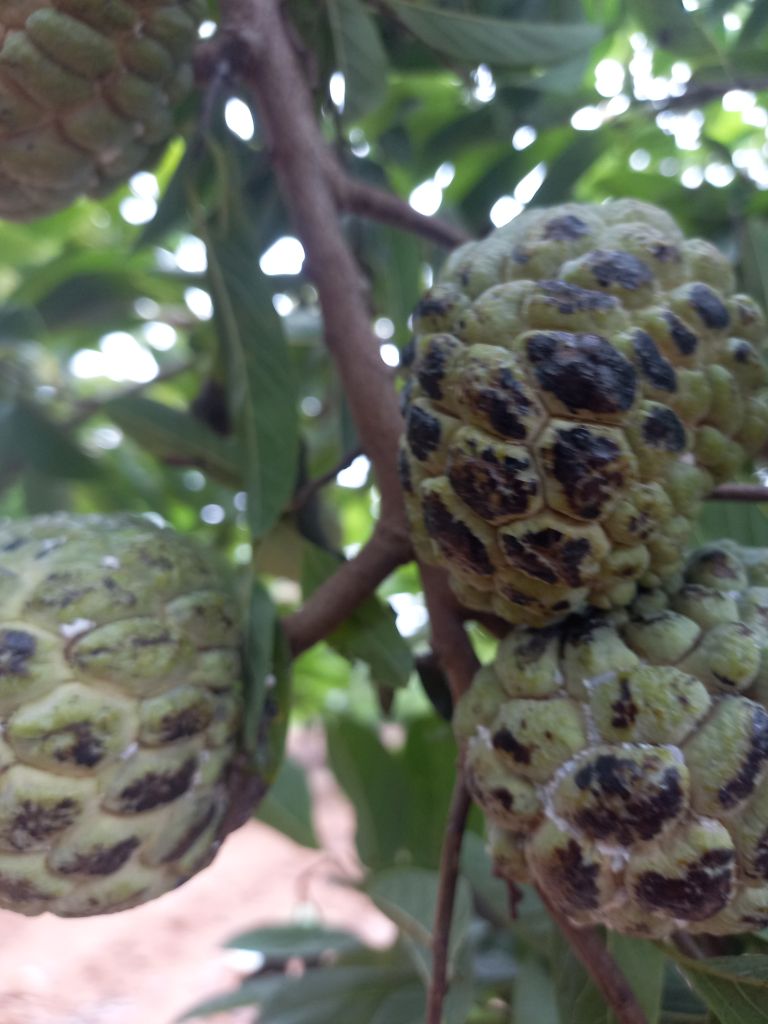
Disease label: Blank Canker